Josias Du Pré

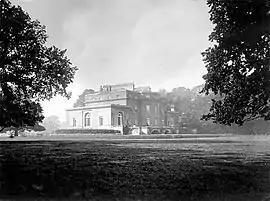
Wilton Park House

Du Pré was born in South Carolina, the son of Cornelius Dupré. He joined the civil service of the East India Company in 1752, as a factor, and rose through a succession of positions. He spent a period in England in the 1760s, and married there. He purchased the Wilton Park Estate near Beaconsfield in Buckinghamshire from the Basil family in 1760, or around 1770.